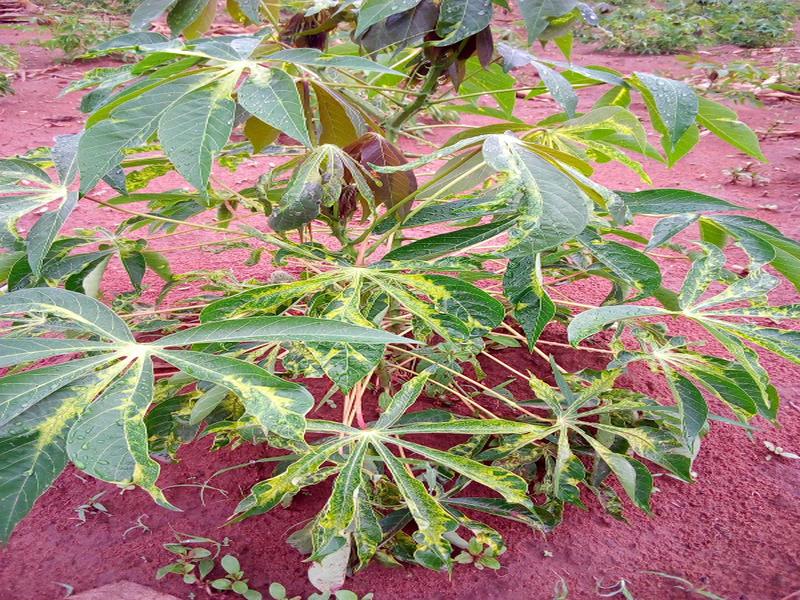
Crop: cassava
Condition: mosaic_disease